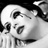
Emotion: sad